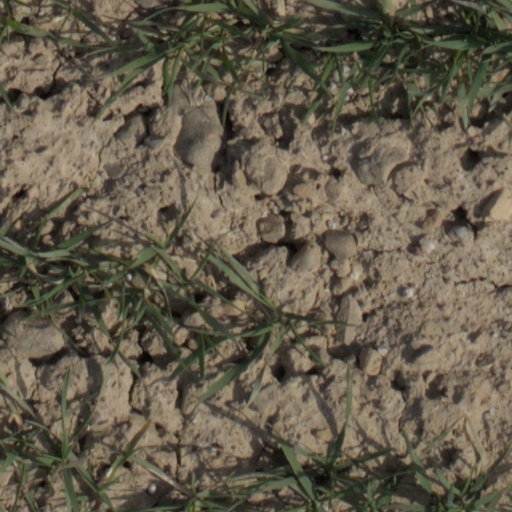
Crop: wheat